Russi Mody

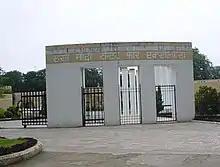
Russi Mody Centre Of Excellence

After a few years of schooling in India, he was sent to England for further studies. He studied at St Cyprian's School, Harrow School and later at Christ Church, Oxford. On his return to India he joined Tata Steel as an office assistant.